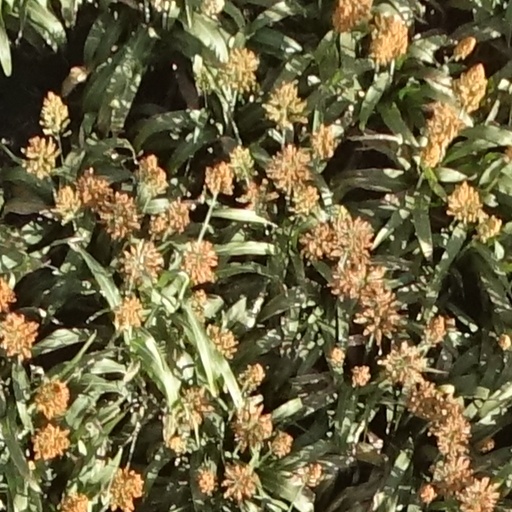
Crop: sorghum